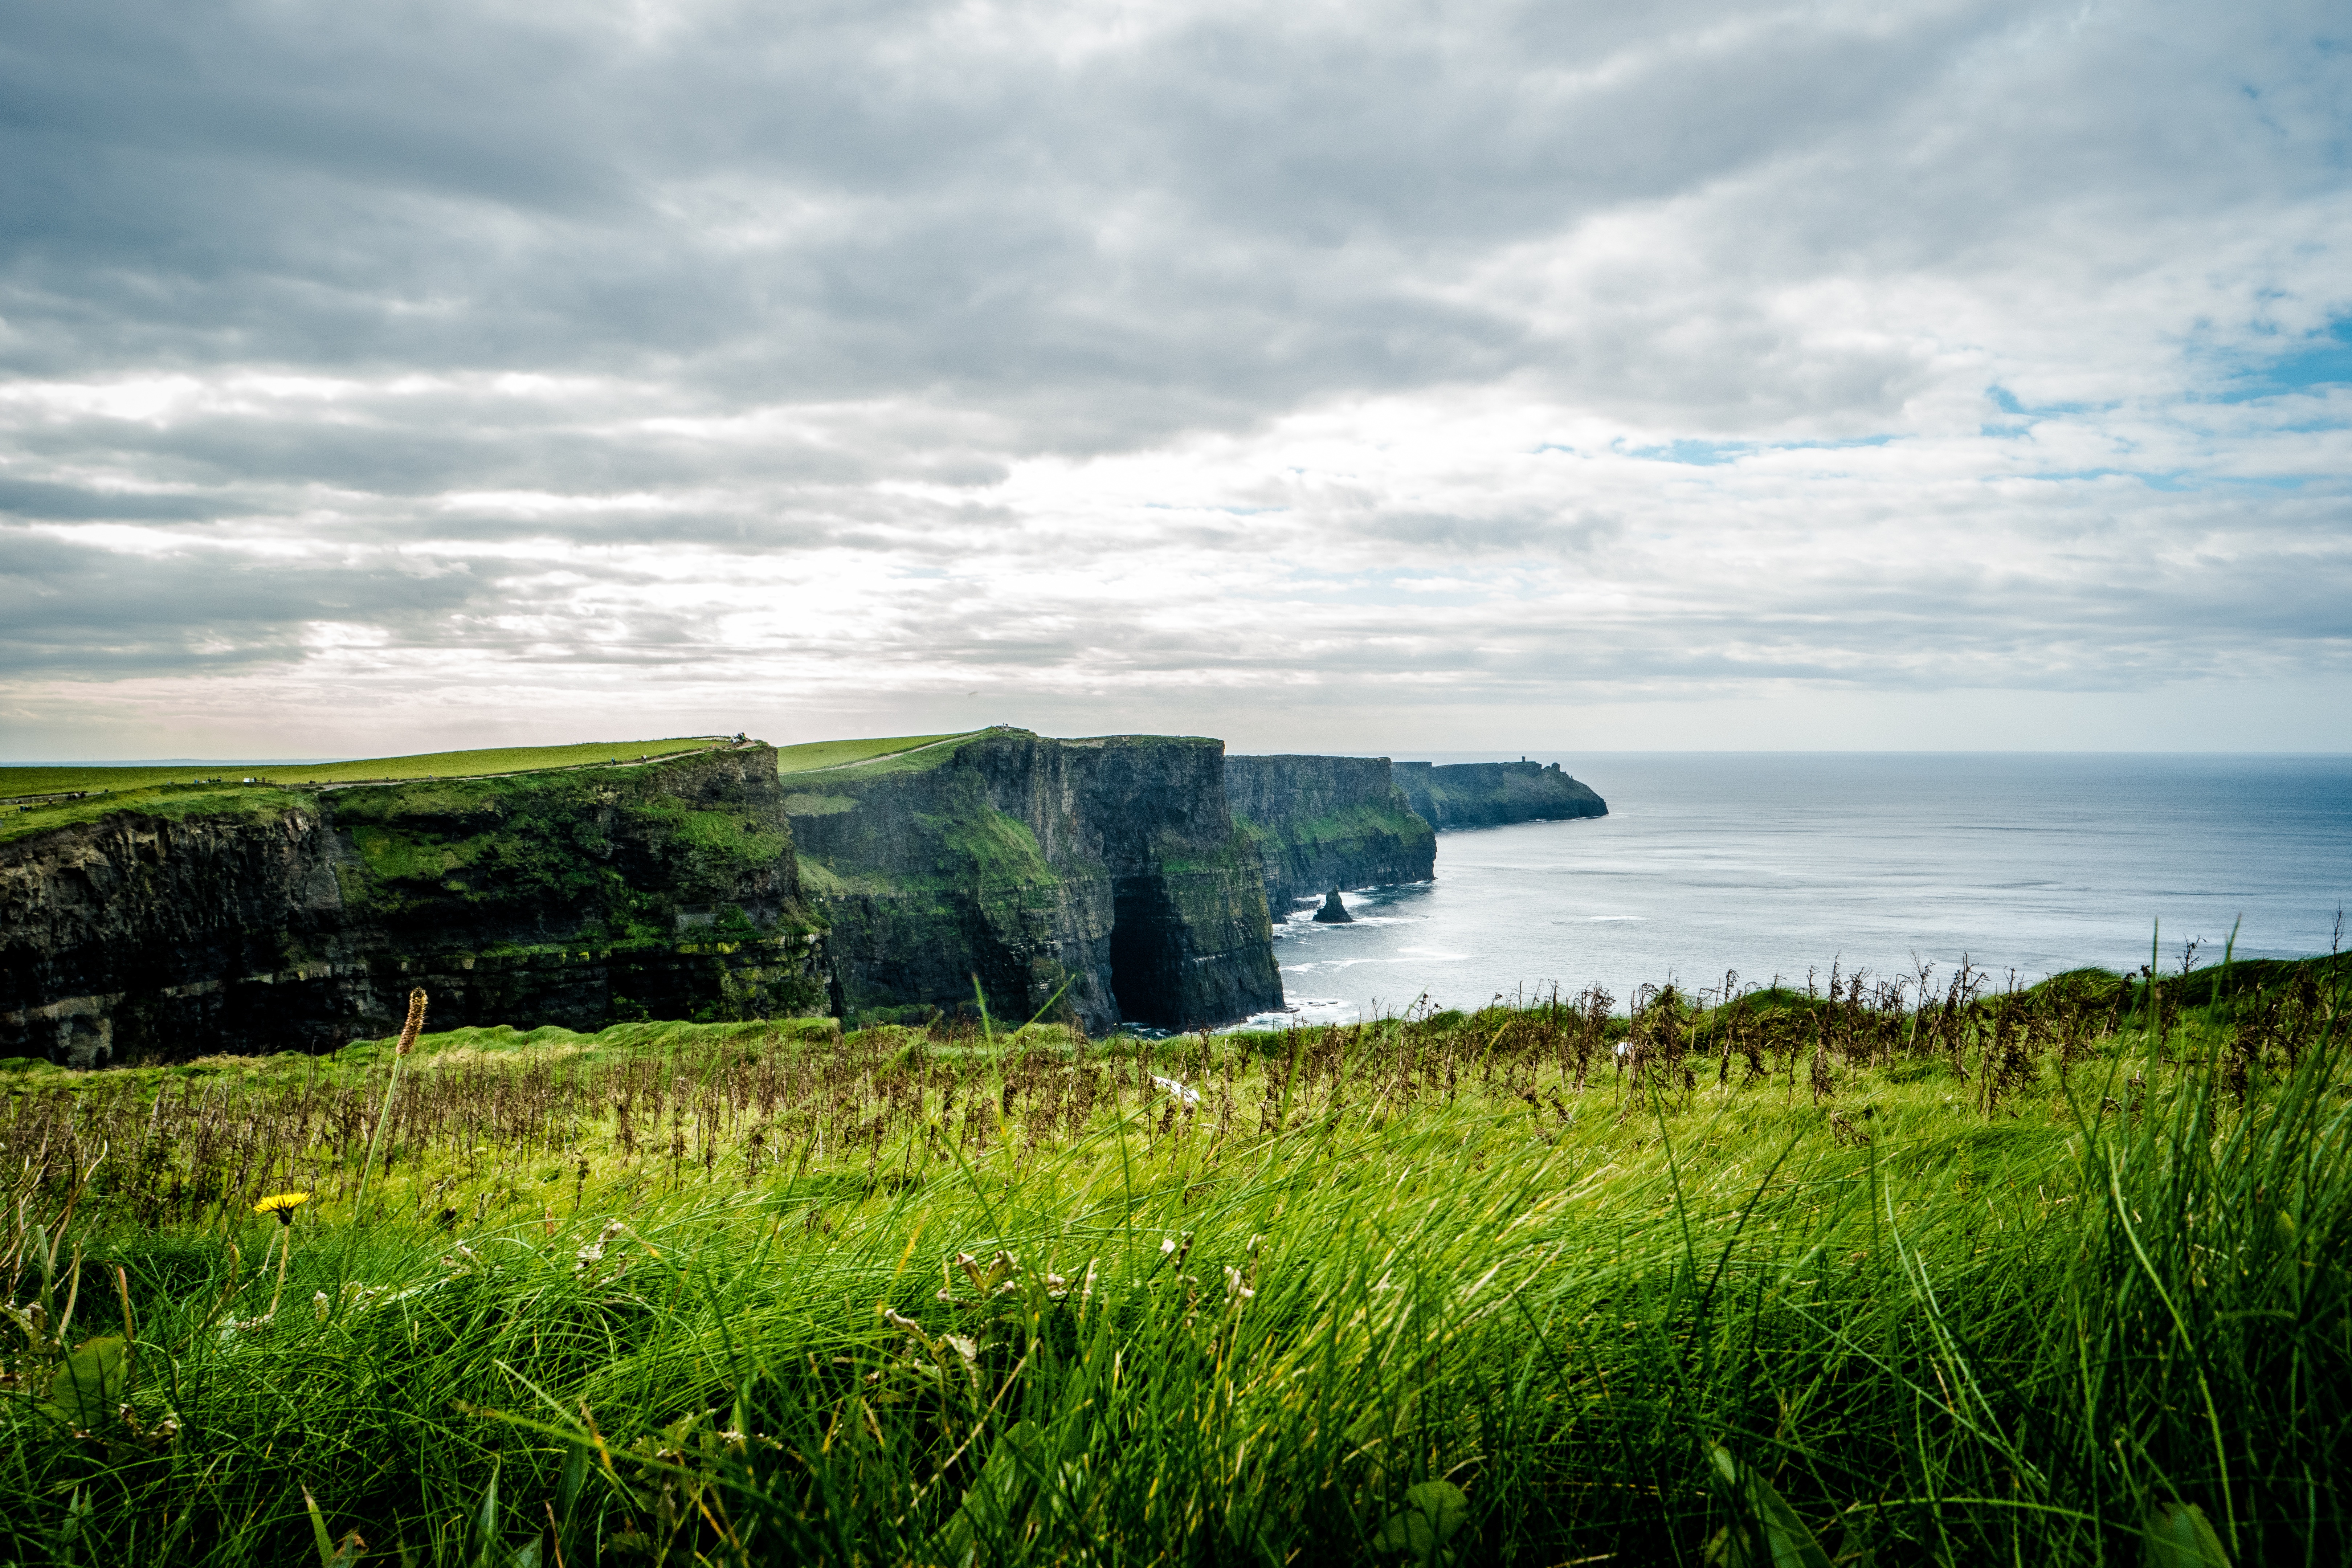
landscape, sea, coast, tree, nature, grass, ocean, horizon, marsh, cloud, sky, field, meadow, prairie, sunlight, morning, hill, shore, cliff, green, reflection, bay, terrain, grassland, wetland, habitat, rural area, natural environment, geographical feature